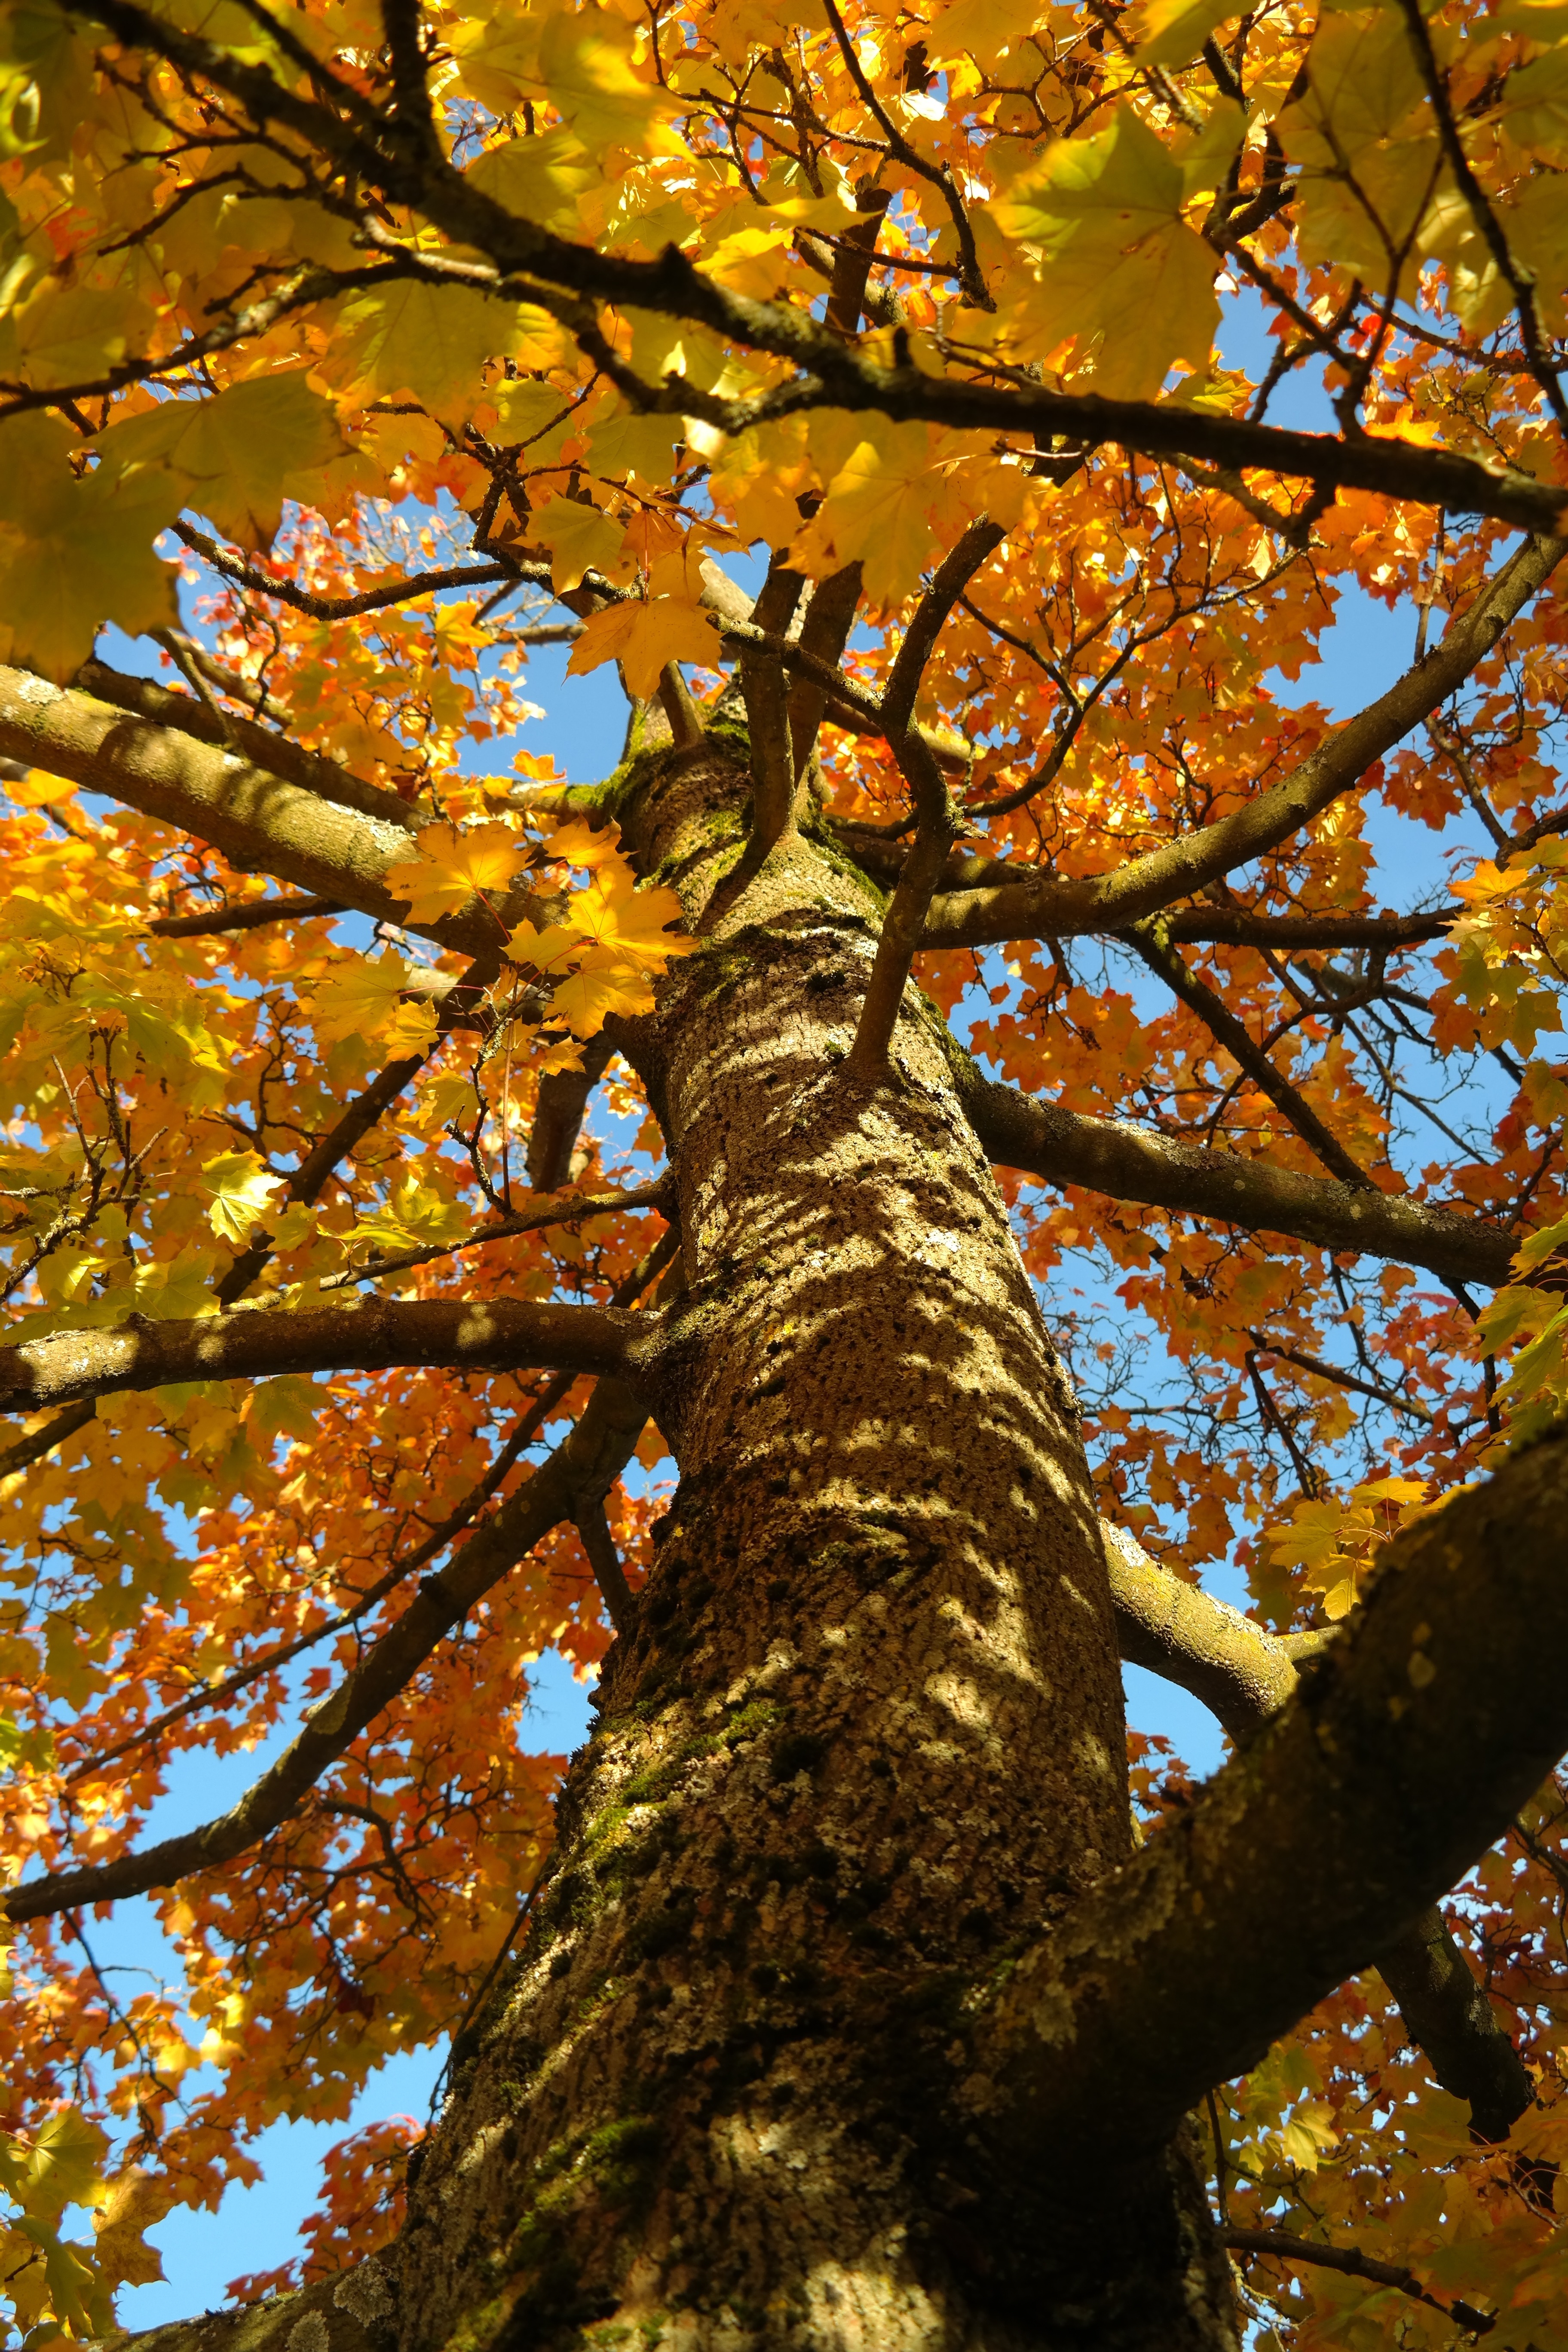
tree, nature, branch, plant, sunlight, leaf, flower, foliage, orange, log, red, autumn, yellow, season, maple, deciduous tree, aesthetic, leaves, gold, branches, deciduous, october, maple leaves, time of year, fall color, fall foliage, fall leaves, autumn colours, acer, upward, golden yellow, gelbrot, flowering plant, red orange, yellow red, yellow orange, orange red, needle leaf maple, norway maple, acer platanoides, woody plant, land plant